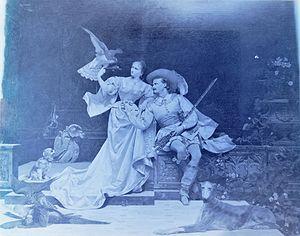
Plaque photographique du tableau Après la chasse.
Paul Alphonse Viry est un peintre français.